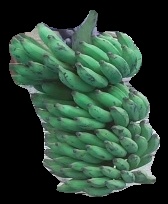
Variety: elakki-bale
Grade: grade3